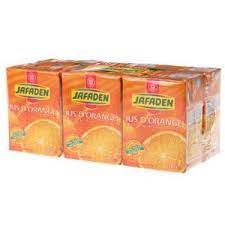
Waste category: cardboard